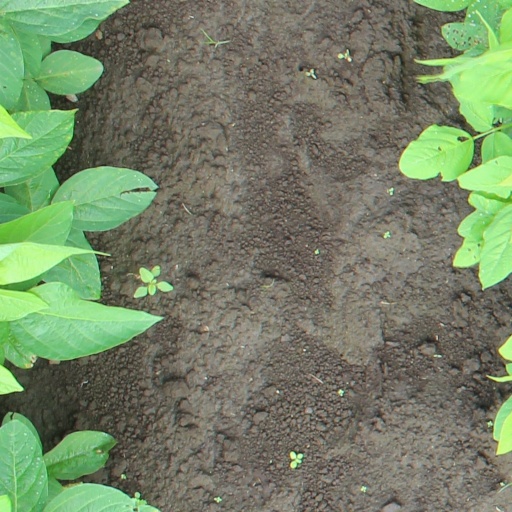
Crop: soybean